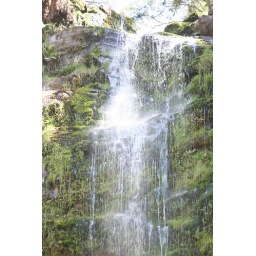
A waterfall over a green wall of moss.